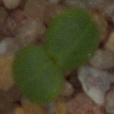
Label: cleavers